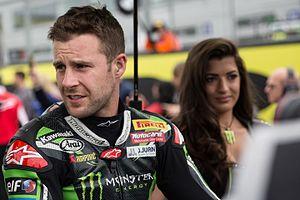
Jonathan Andrew Rea, né le 2 février 1987 à Ballymena en Irlande du Nord, est un pilote professionnel de vitesse moto. Il court depuis 2008 en catégorie Superbike, dont il est quintuple champion du monde, en 2015, 2016, 2017, 2018, 2019 et détenteur du record de victoires en carrière.